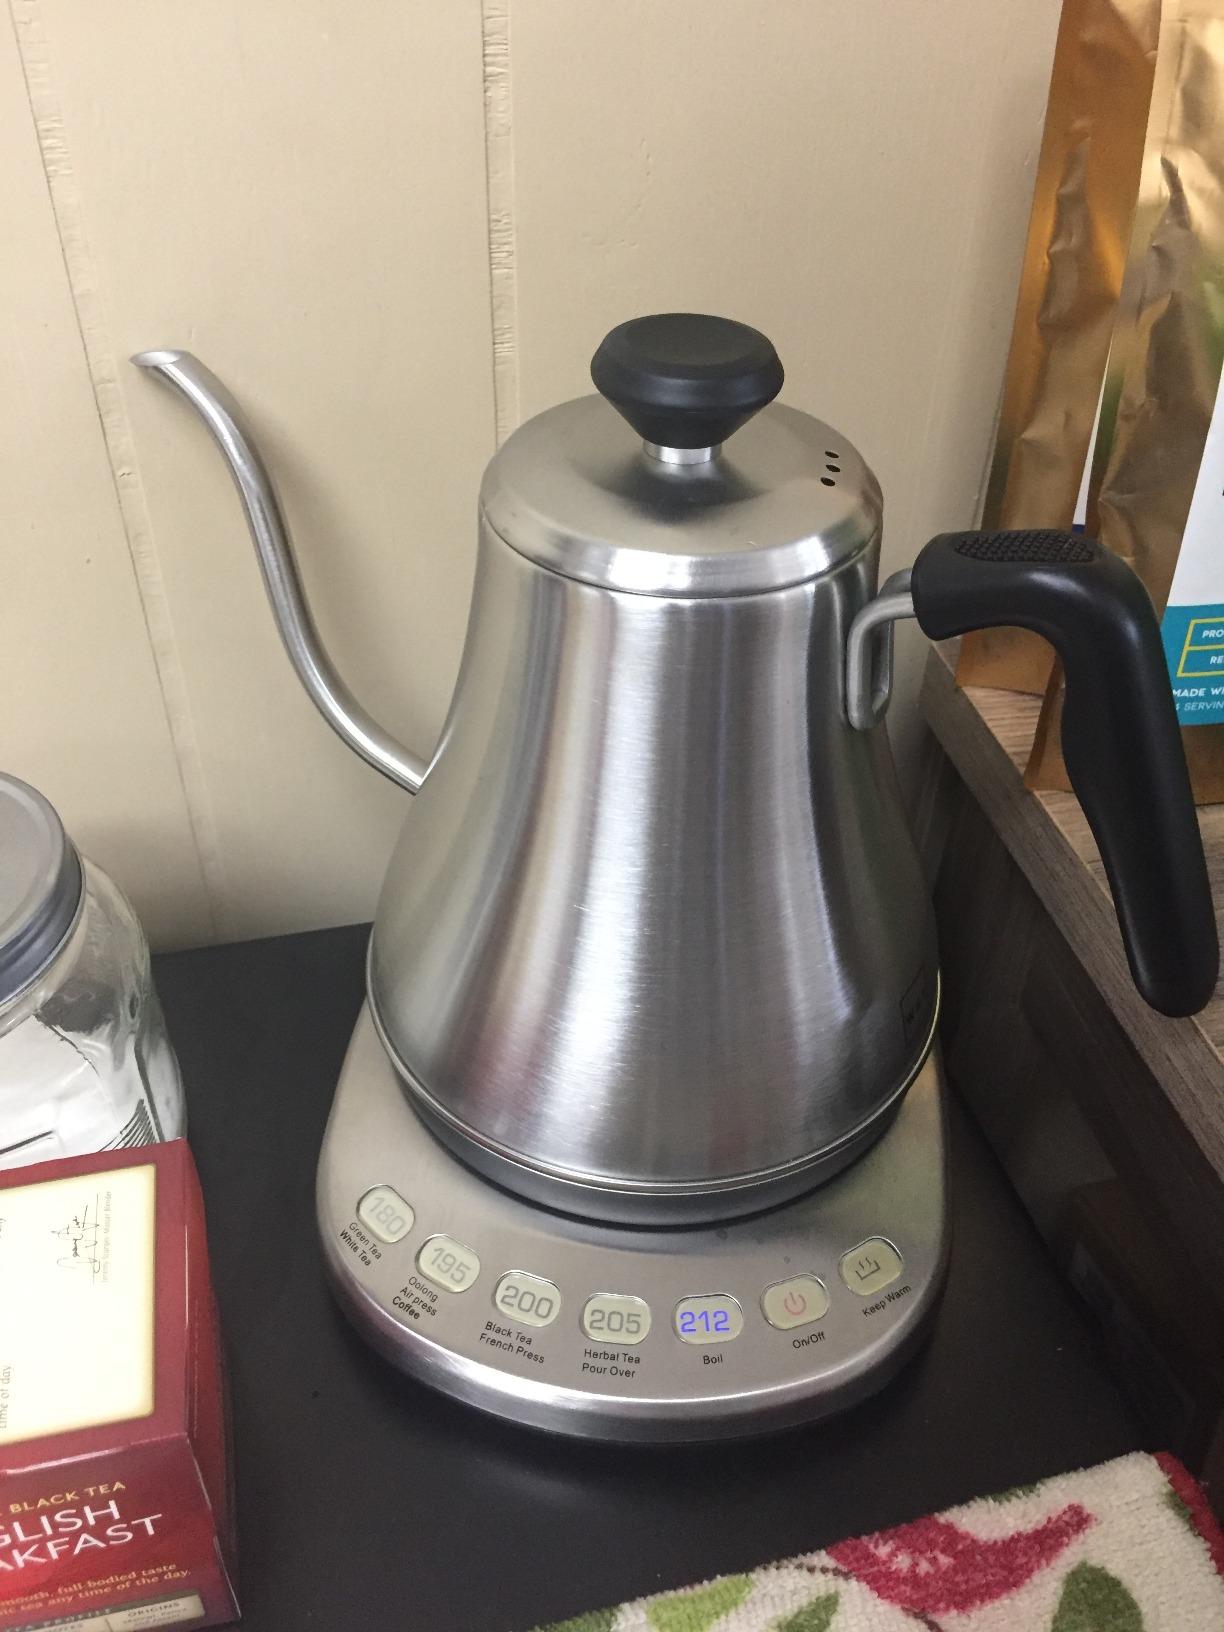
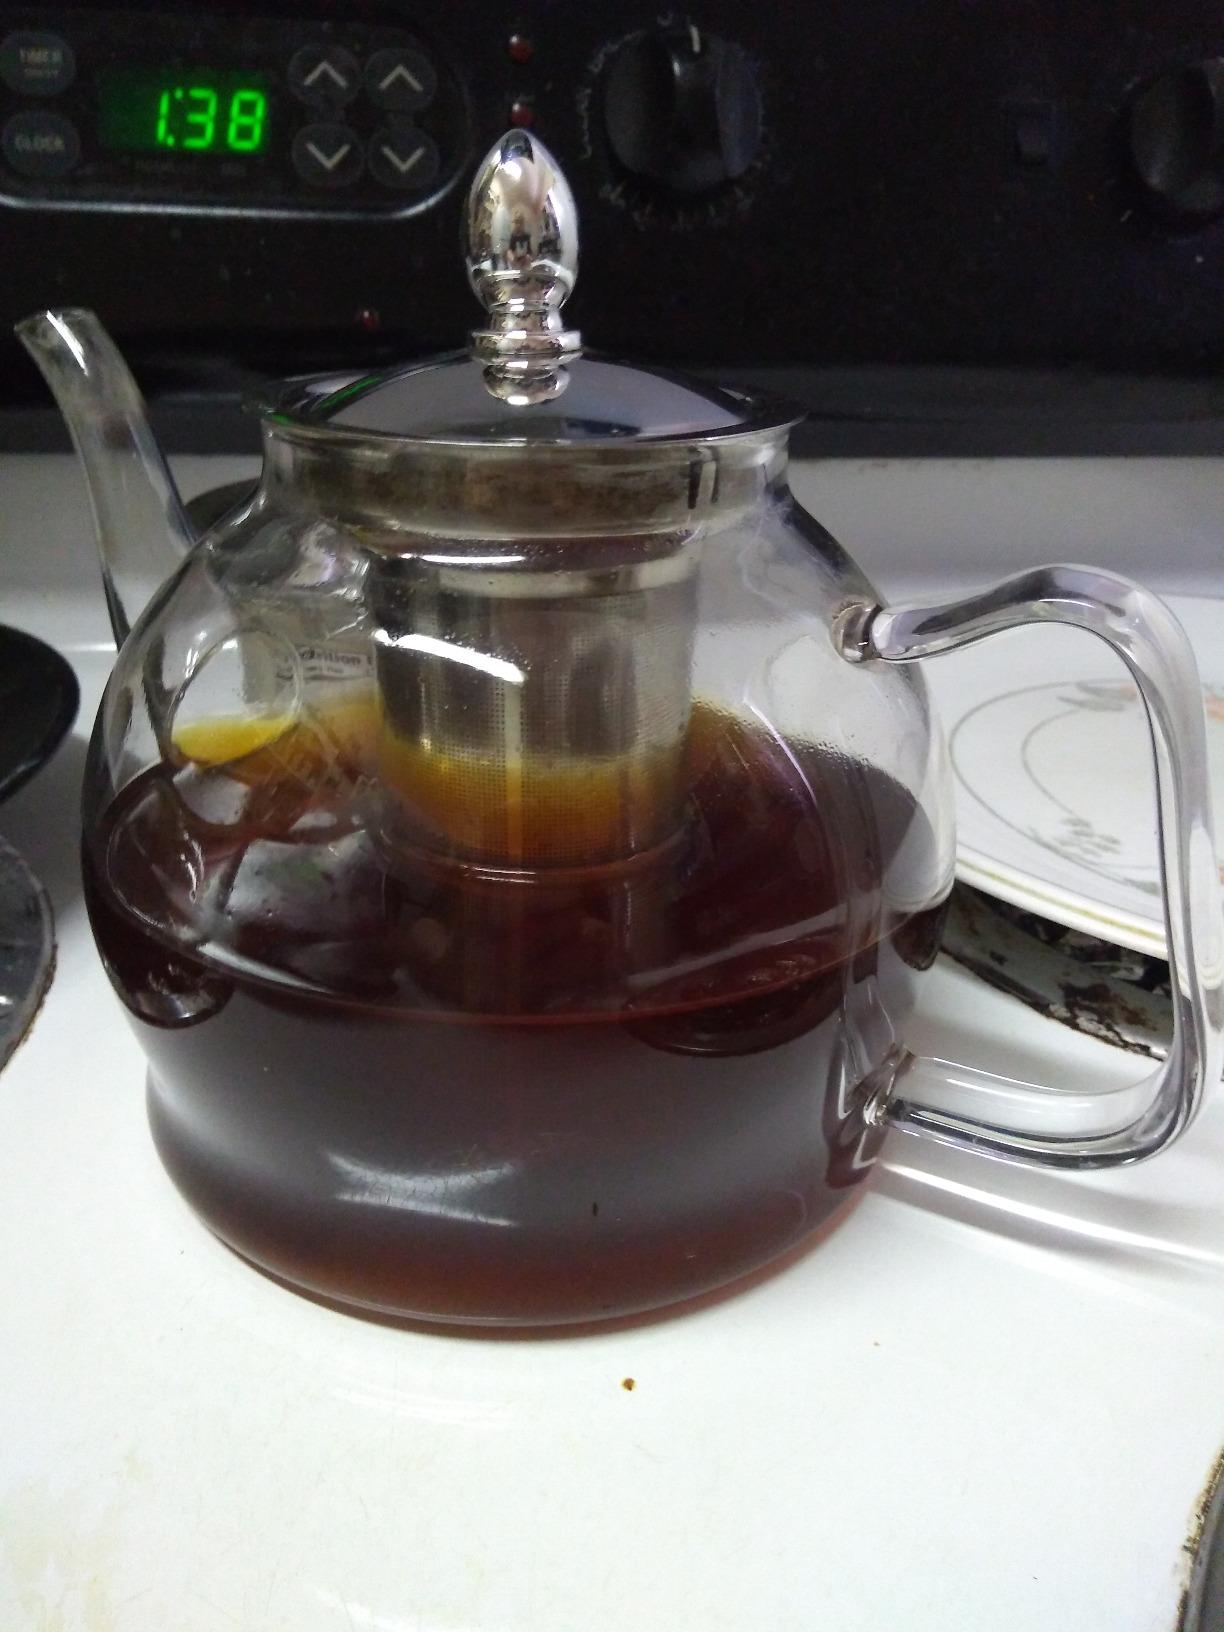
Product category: items_kettle
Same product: no